Juan E. Negrón

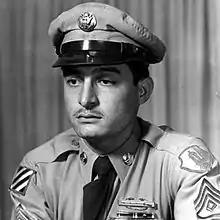
Master Sergeant Juan E. Negrón, Medal of Honor recipient

Master Sergeant Juan E. Negrón Martínez (September 26, 1929 – March 29, 1996) was a member of the United States Army who served in the 65th Infantry Regiment during the Korean War. He was awarded a Distinguished Service Cross for his actions during combat in the Chinese Spring Offensive at Kalma-Eri, North Korea, on April 28, 1951, which was posthumously upgraded to the Medal of Honor in 2014.